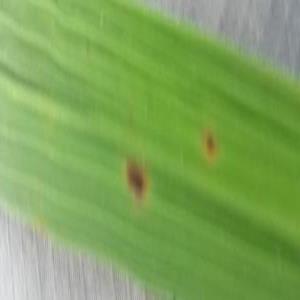
Disease: Brownspot